Grace V. Kelly

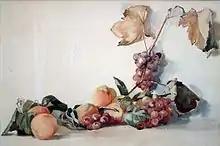

Grace Veronica Kelly (January 31, 1877 – January 10, 1950) was an American painter and art critic. An accomplished watercolorist, she was a member of the Cleveland School of artists, and served as "The Plain Dealer"'s principal art critic from 1926 to 1949.